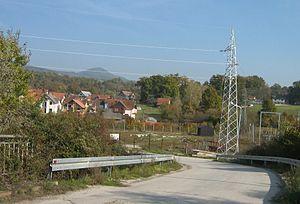
Ševrljuge est un village de Serbie situé dans la municipalité de Kosjerić, district de Zlatibor. Au recensement de 2011, il comptait 280 habitants.